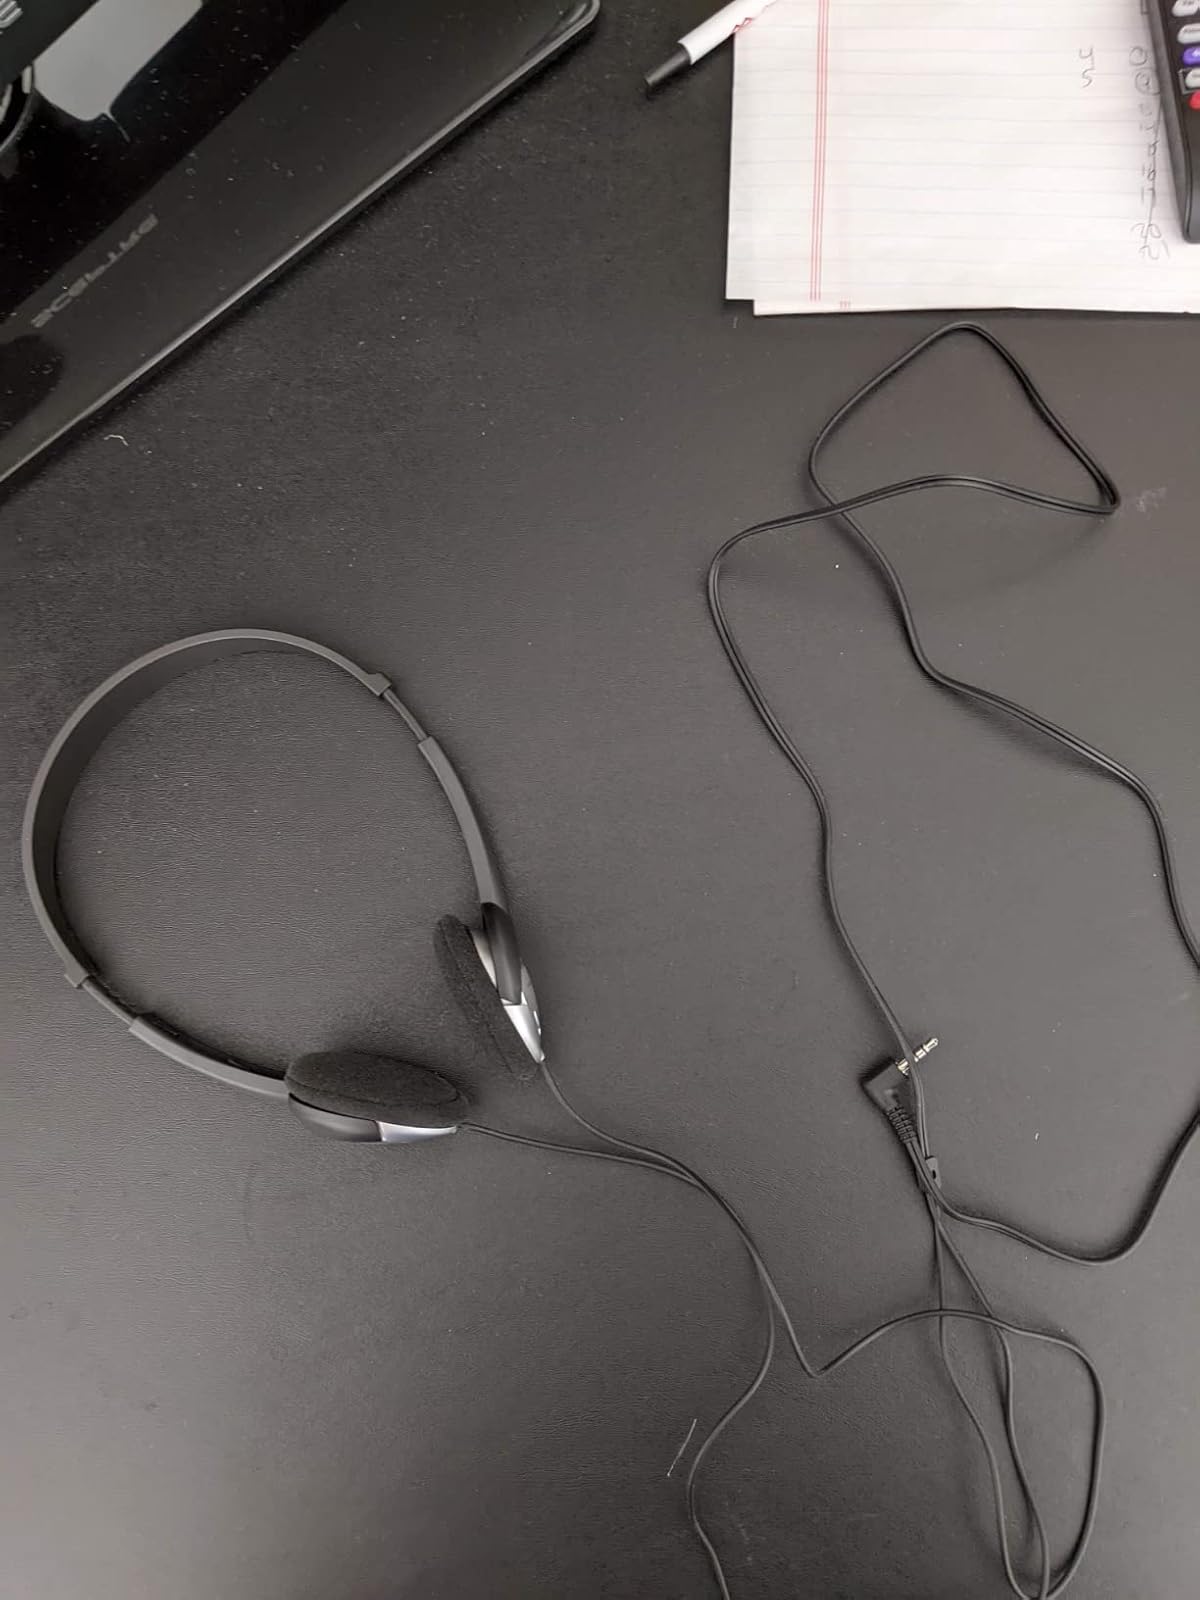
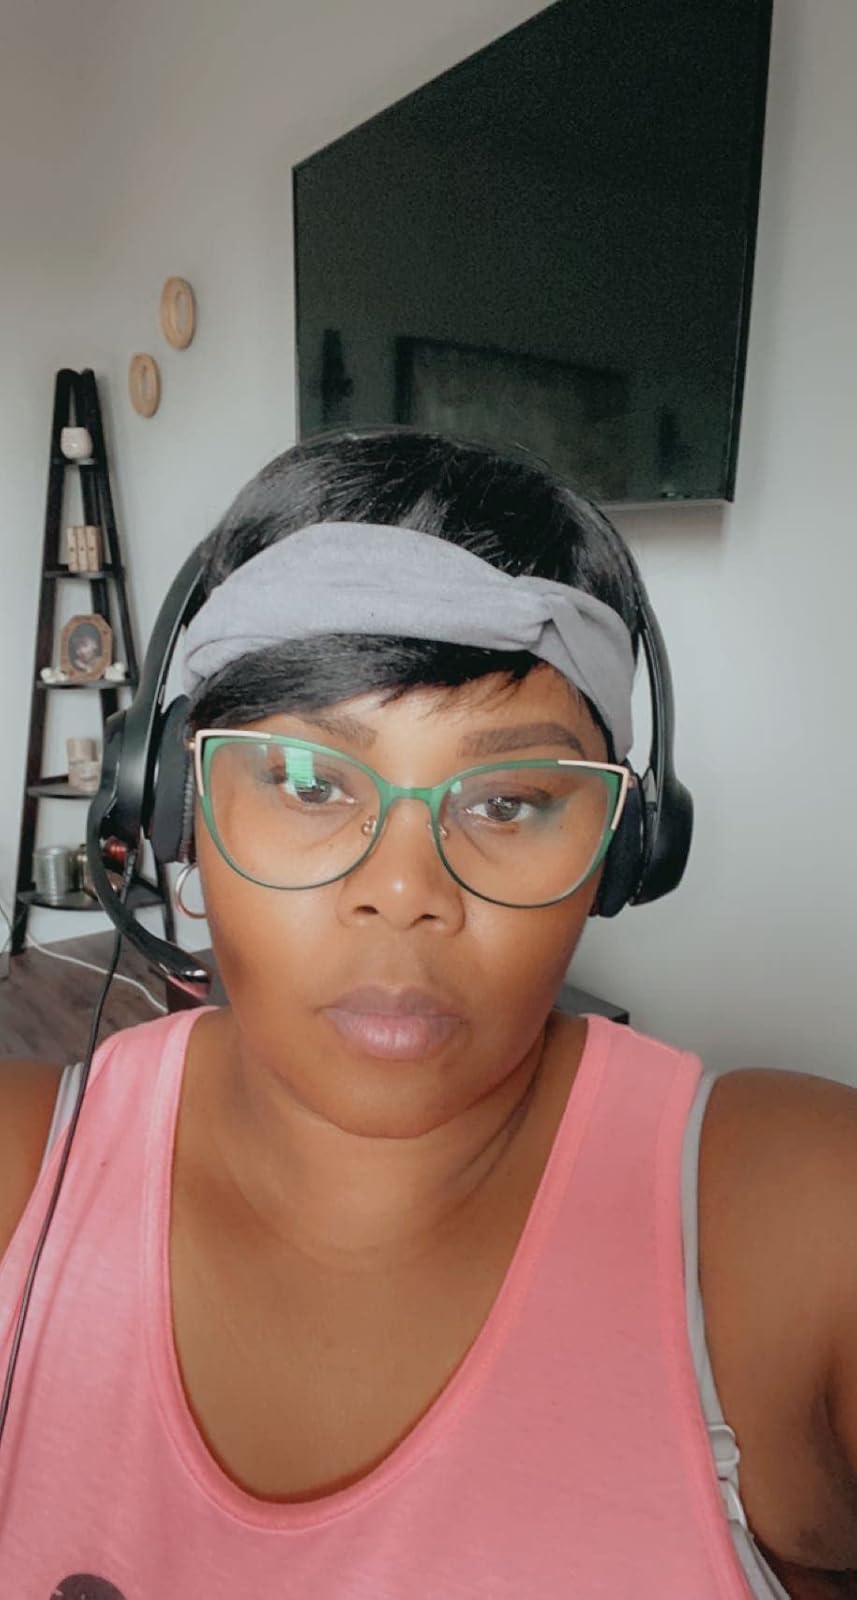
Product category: headphones
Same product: no